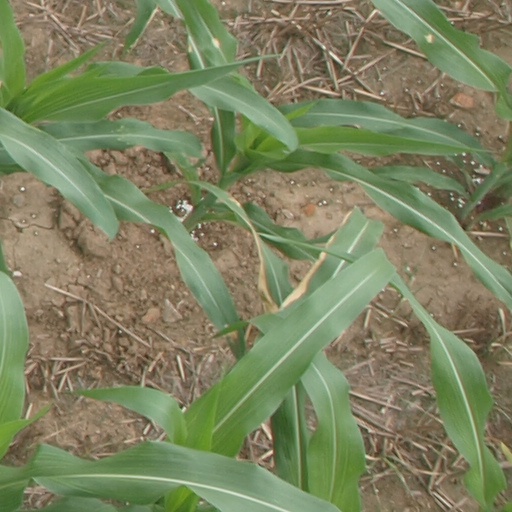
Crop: maize; corn